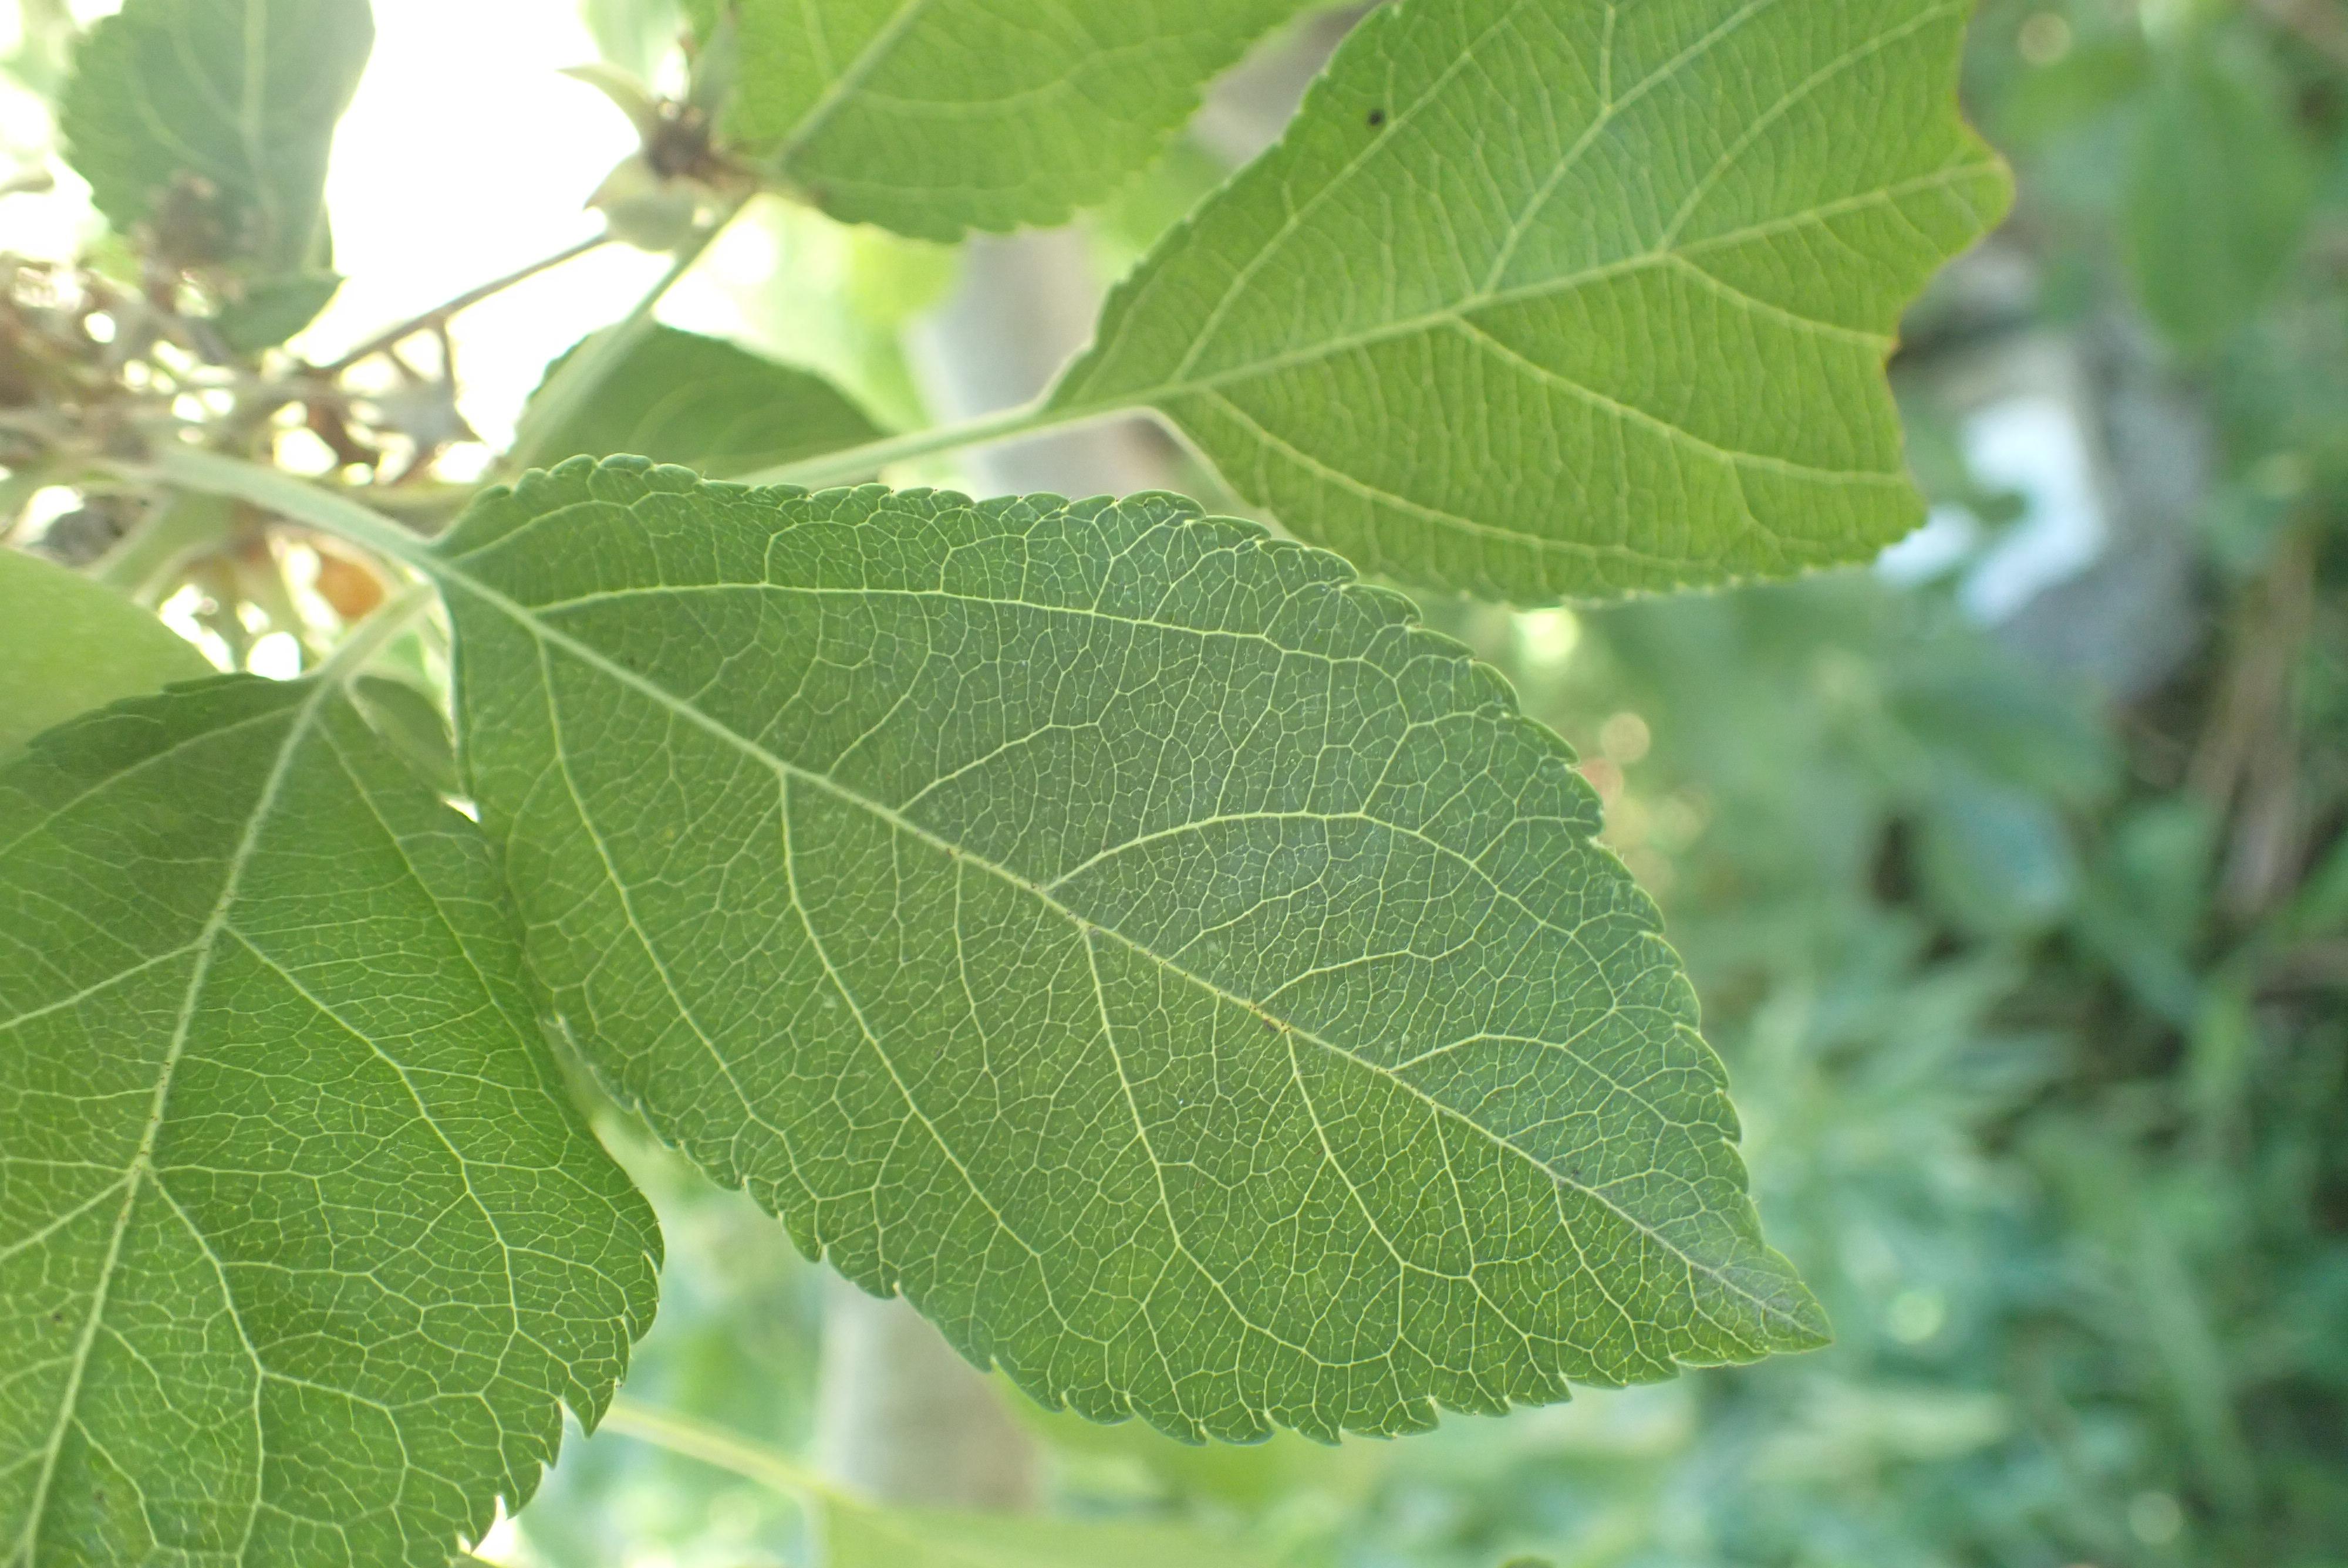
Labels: healthy